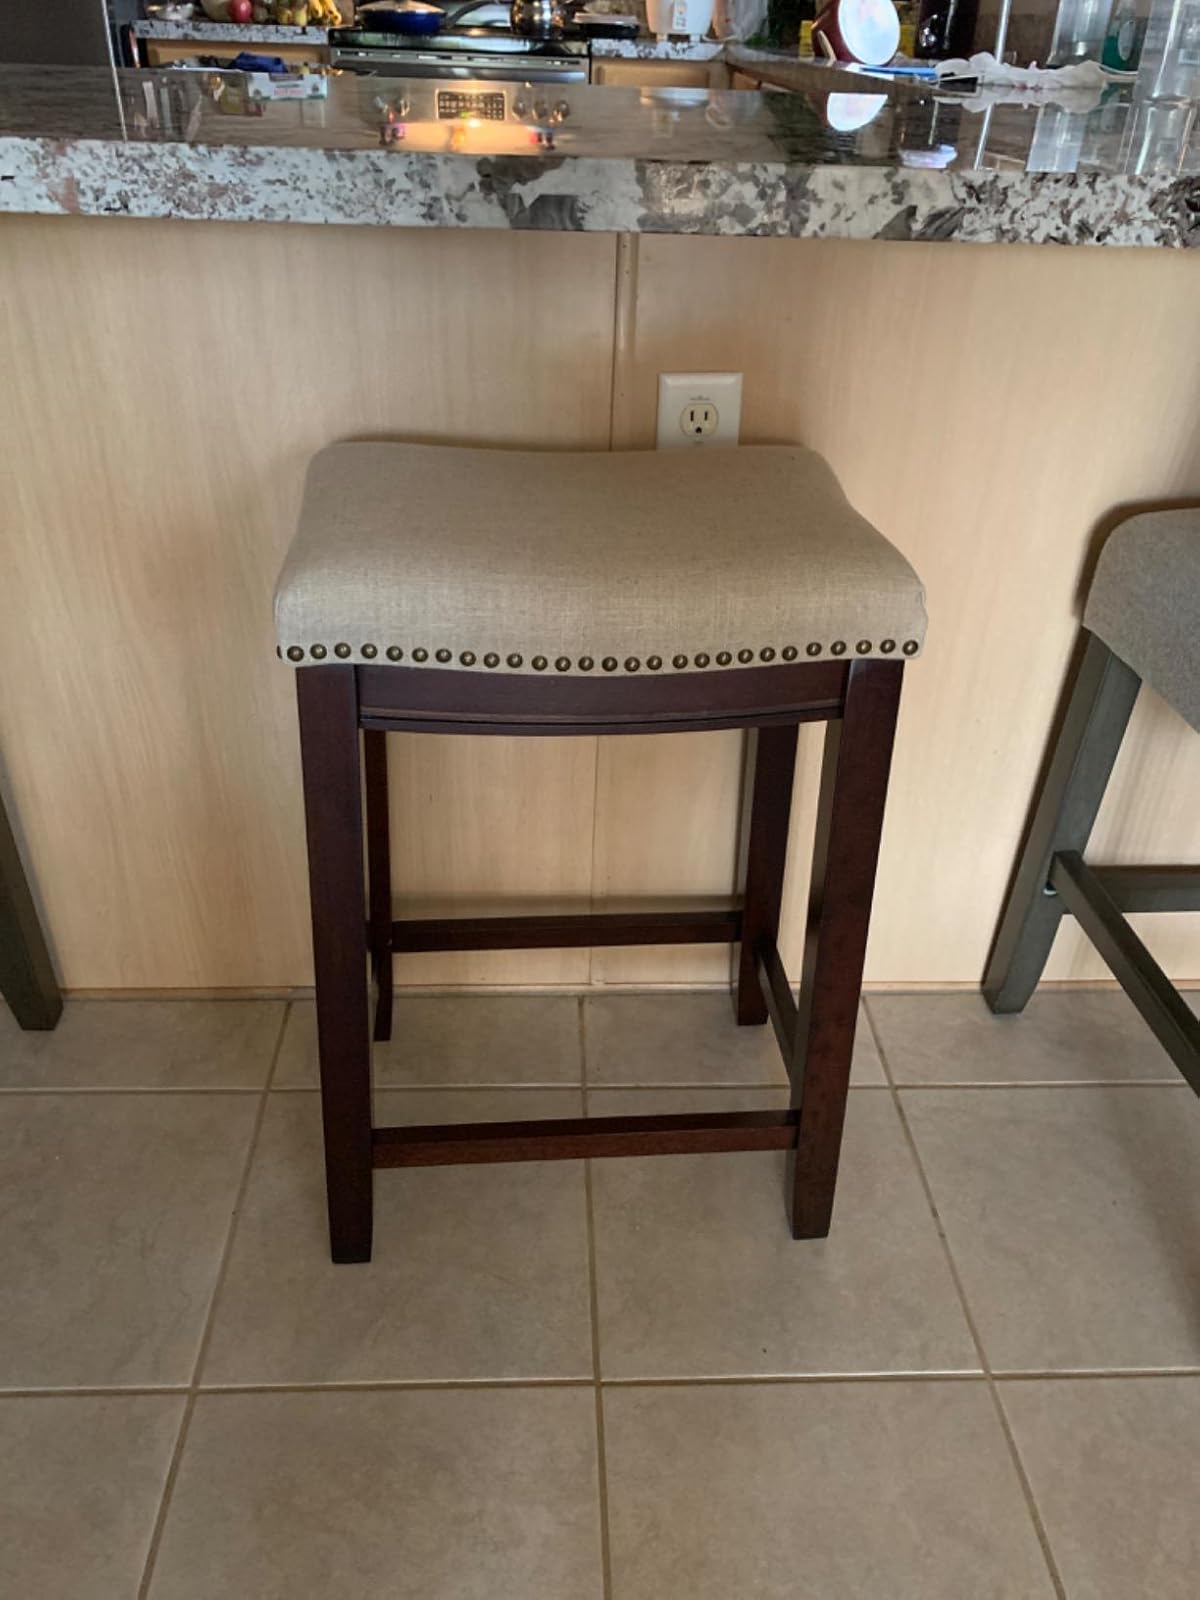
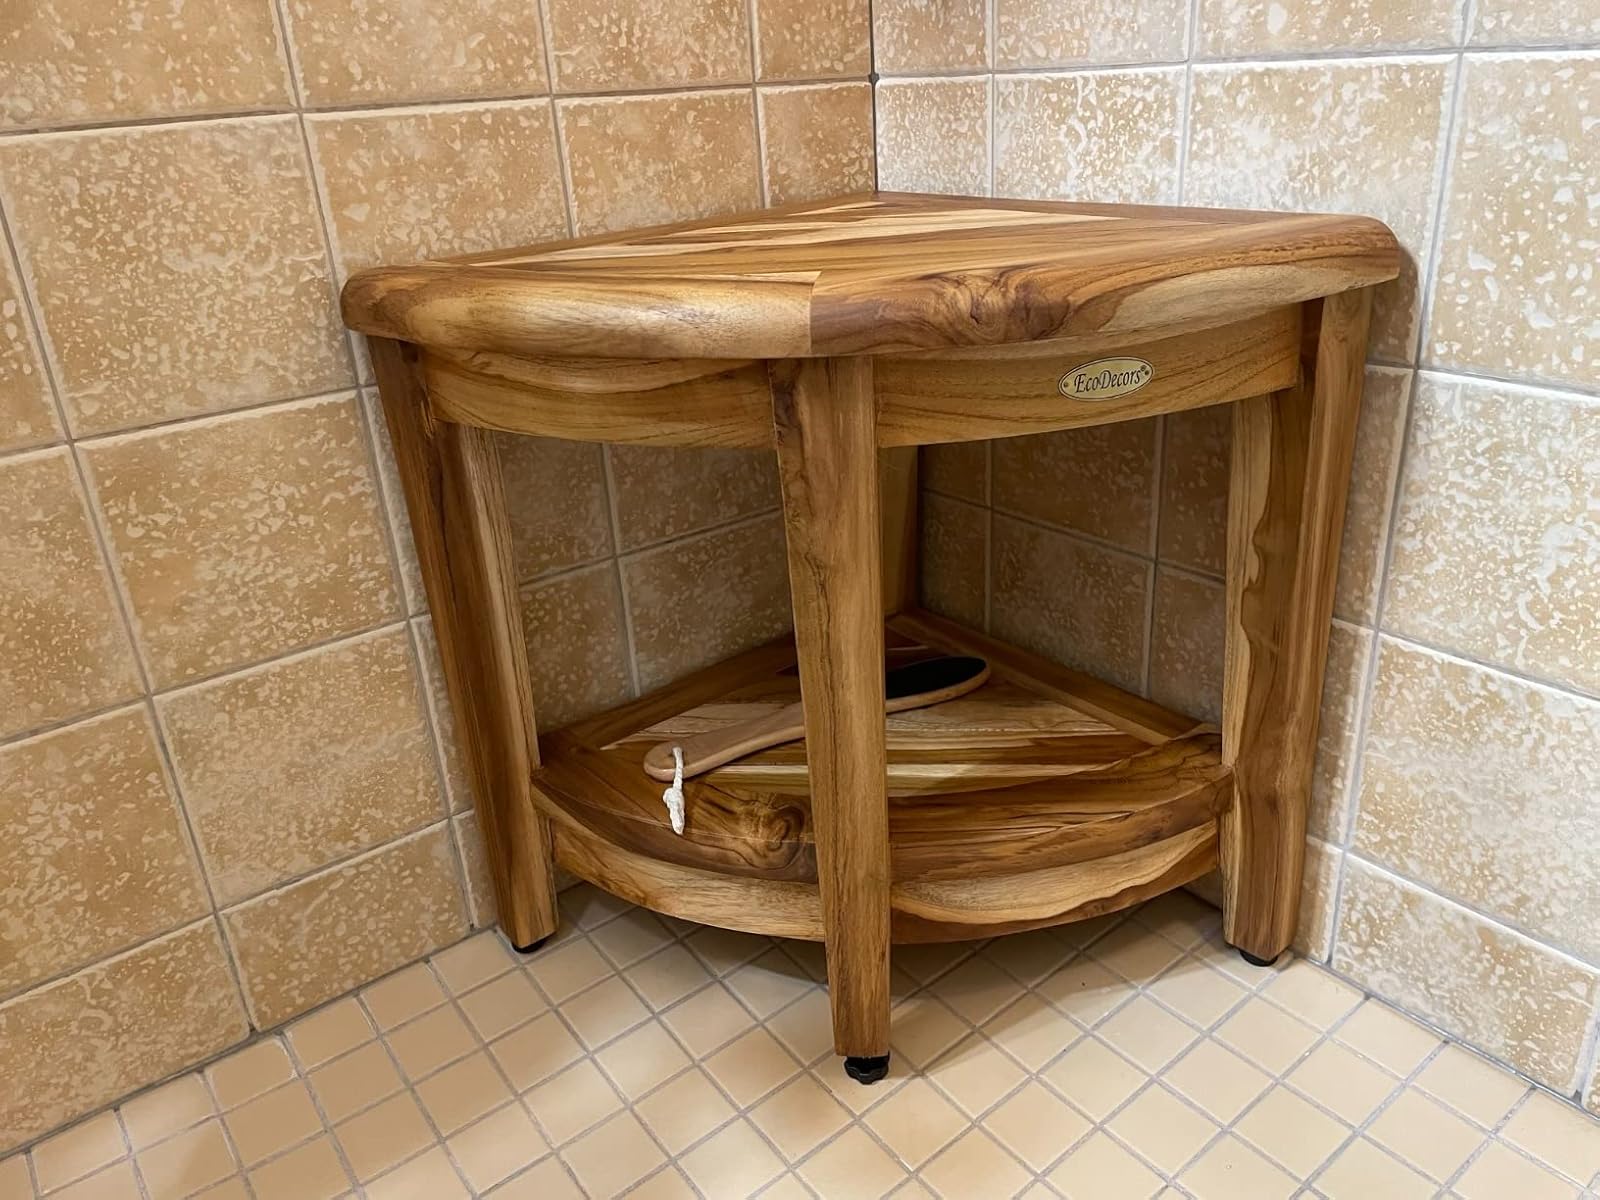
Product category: stool
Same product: no